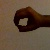
The image shows a hand gesture representing the number 0 in Indian Sign Language.